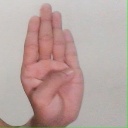
अक्षर: ब